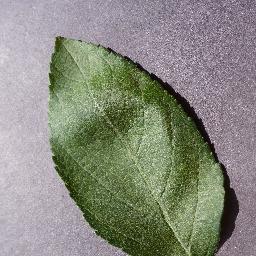
Label: Apple___healthy